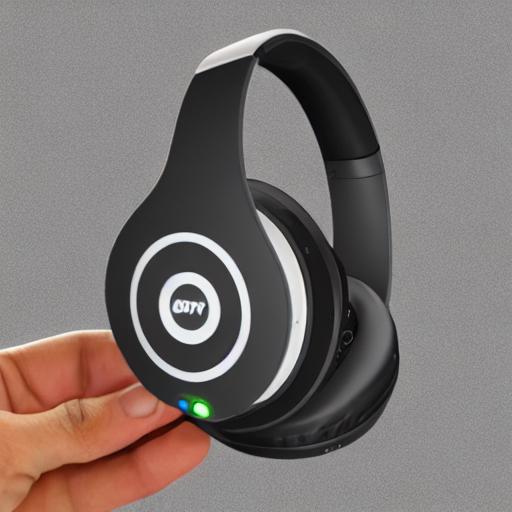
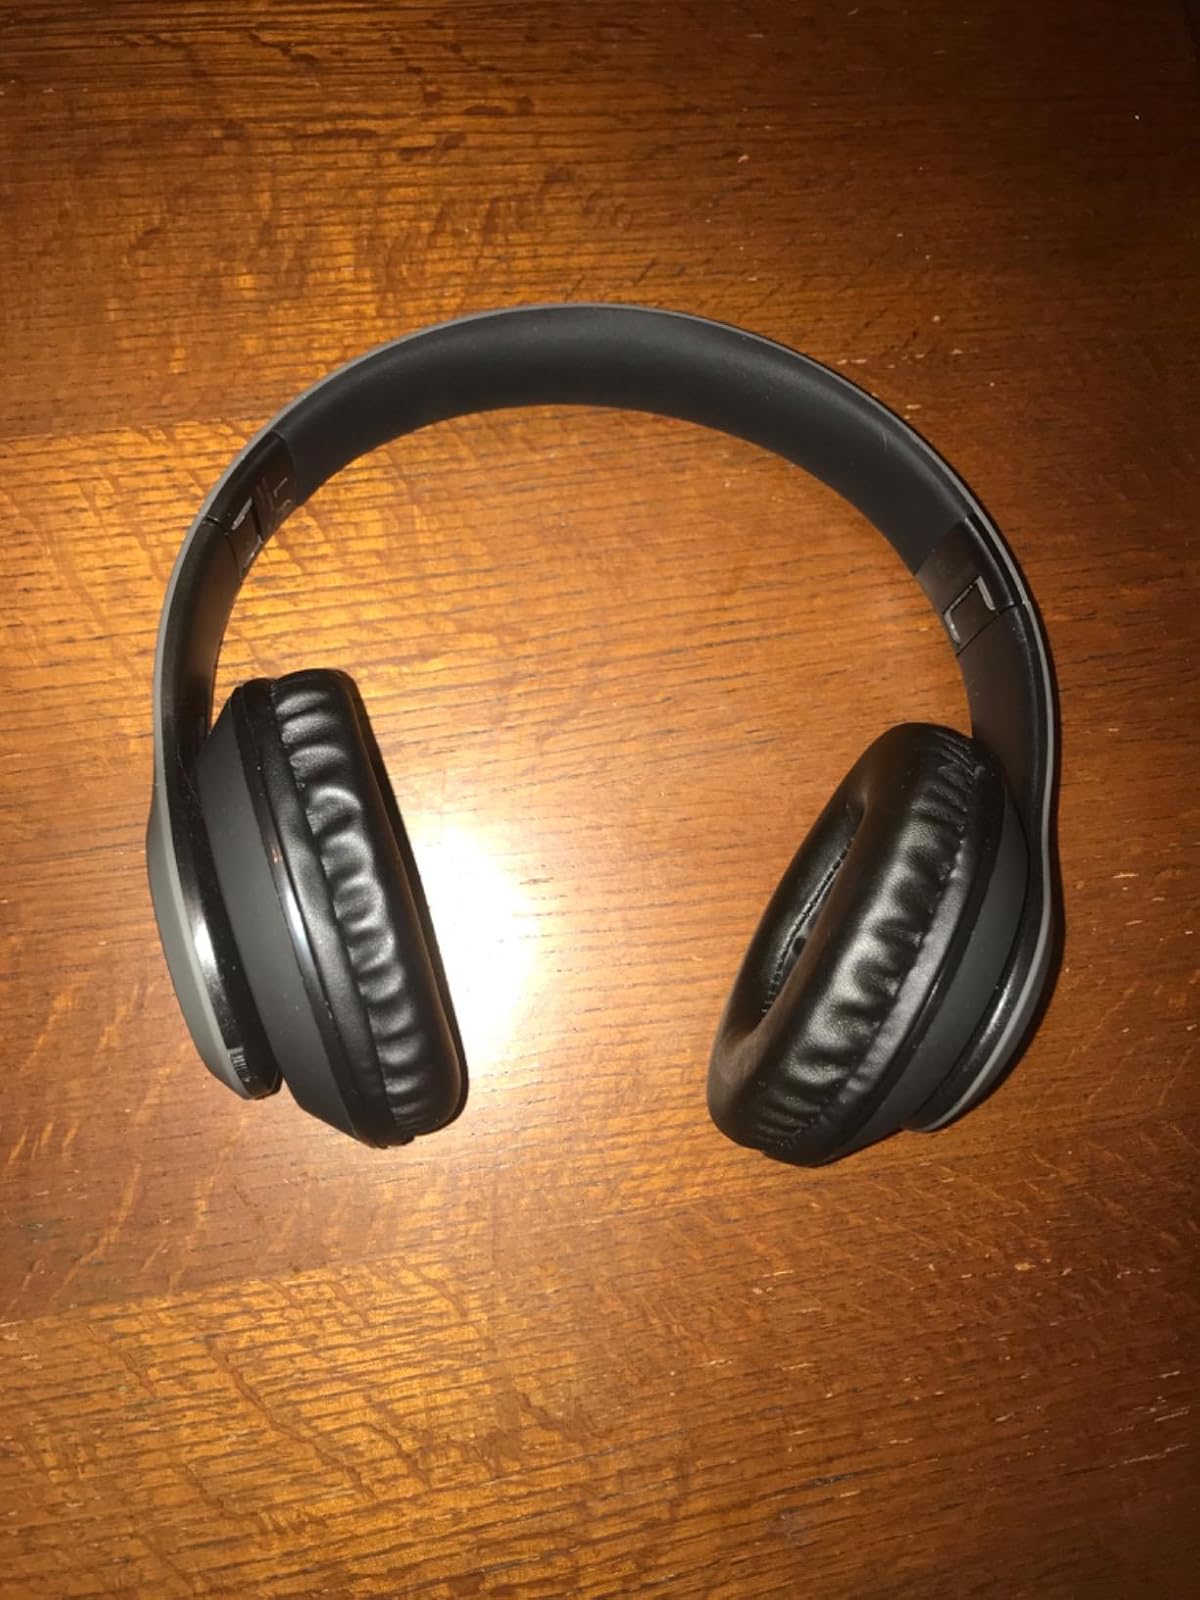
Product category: headphones
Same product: no